Romania–Russia relations

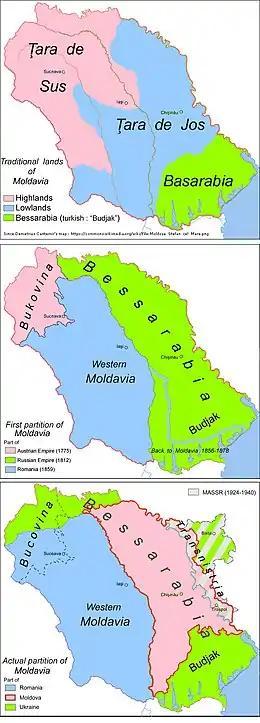
Partitions of Moldavia

Perhaps because of Ceausescu's uncooperative attitude, a 1980 Romanian attempt to secure supplies of energy and raw materials from the Soviet Union and other Comecon countries failed when those countries demanded world market prices and payment in hard currency. Nor would the Soviet Union guarantee that it would increase or even maintain existing levels of oil exports to Romania for the following year.